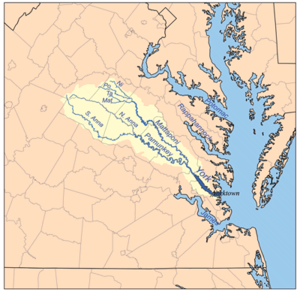
La York River est un estuaire d'approximativement 55 kilomètres de long, situé dans l'est de la Virginie, aux États-Unis. Sa largeur varie de 1,6 km à sa tête à 4 km près de son embouchure, située sur la partie ouest de la baie de Chesapeake. Son bassin hydrographique draine un large domaine étendu sur 17 comtés.
La Pamunkey River est une rivière tributaire de la York River, de 145 km de long dans l'est de l'État américain de Virginie. Via la York River, elle fait partie du bassin versant de la baie de Chesapeake.